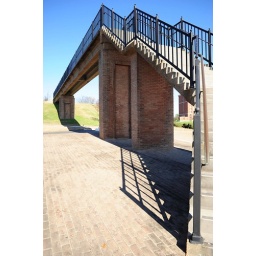
...to get over a small road to a hill overlooking the Mississippi River... just found it an interesting angle...